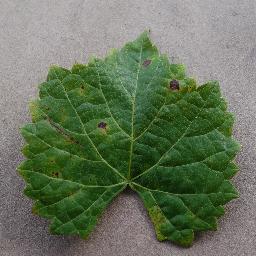
Label: Grape___Black_rot